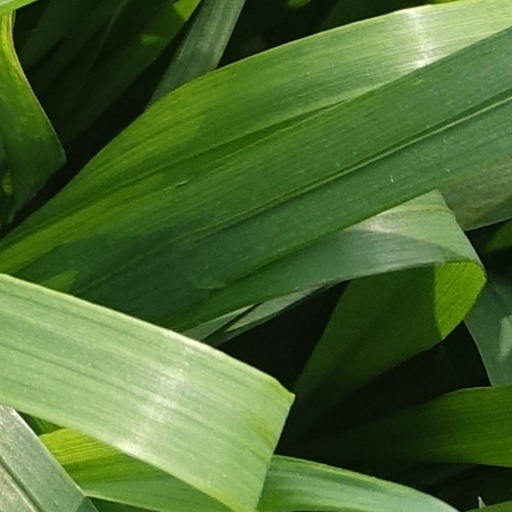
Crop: wheat